Public housing estates in Tin Shui Wai

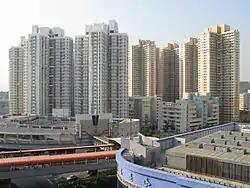
Tin Yan Estate

The estate consists of 8 residential buildings completed in 2002 and 2004 respectively. Four of them were originally designed as an Interim Housing estate, but they were renovated to become a public housing estate in 2004. During the SARS outbreak in 2003, Block 2 and 3 were furnished as temporary quarters for frontline healthcare staff.